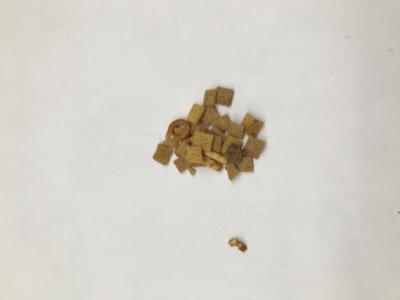
Label: generalcompost